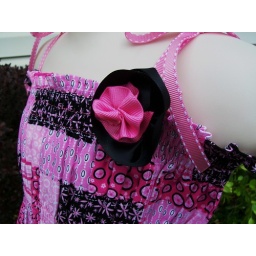
The flower in on an aligator clip and can be worn on the dress as shown, or in the hair.